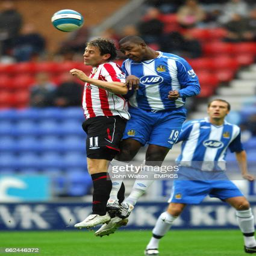
soccer player and battle for the ball